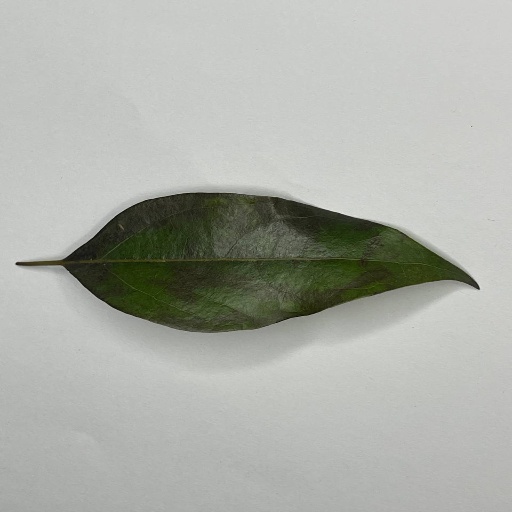
Species: Camphor
Leaf condition: Healthy Leaf